Pierre Sadek

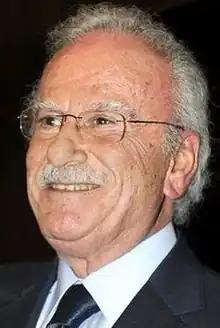

Pierre Sadek (1938 – 24 April 2013) was a Lebanese caricaturist, considered a pioneer of political cartooning and a great defender of freedom of expression.